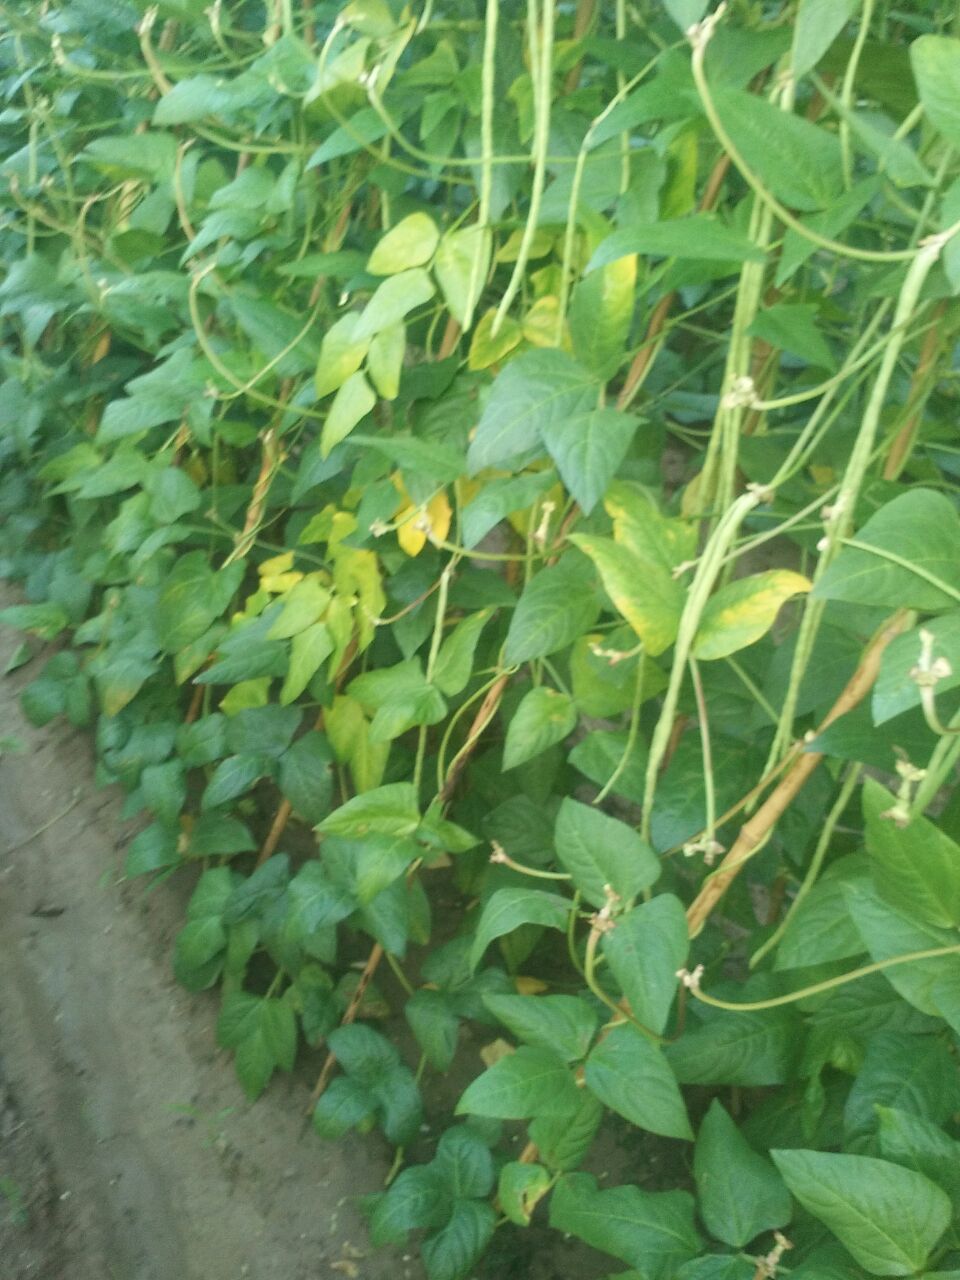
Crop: unknown
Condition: bean